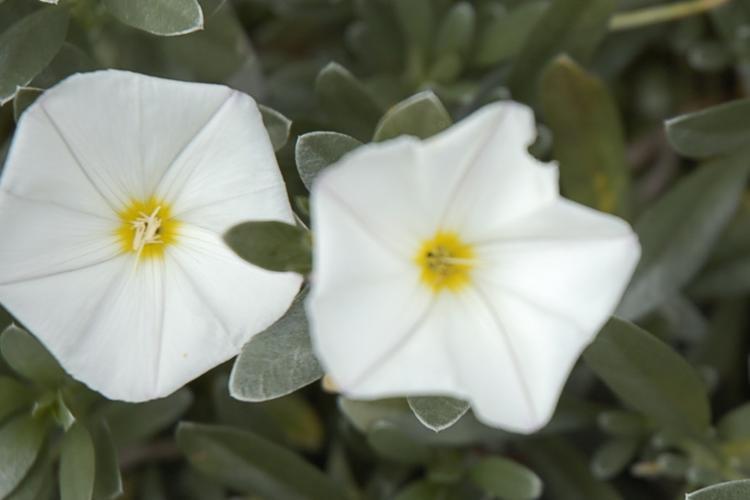
Label: silverbush